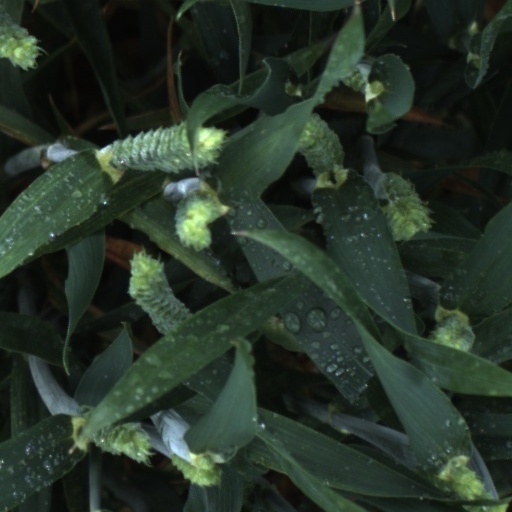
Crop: wheat